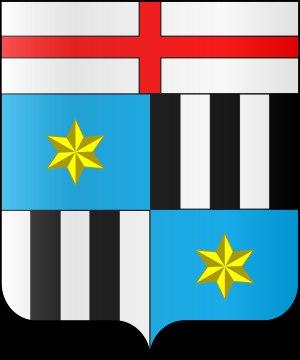
Les Sambonifacio sont une famille appartenant à la noblesse de la ville de Vérone, en Italie.
Vérone sous le régime communal est la période allant de la fin du IXᵉ au XIIIᵉ siècle, quand l’organisation politique de la ville lui permettait de facto d'être indépendante et de contrôler la campagne environnante.